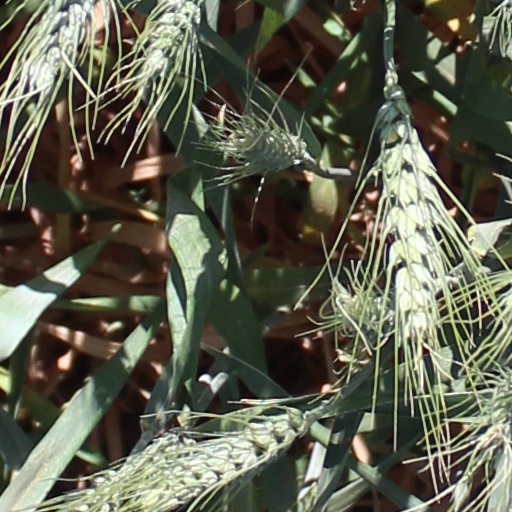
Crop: wheat